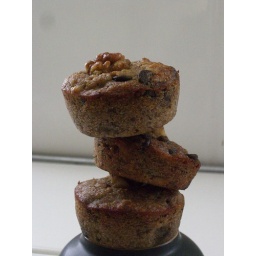
a muffin on a muffin on a muffin on a bowl on the stove in the house that Jack['s son] built!